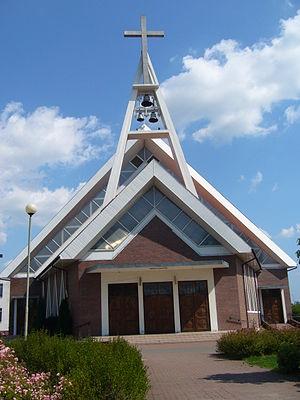
Pruszcz Gdański est une ville industrielle de Poméranie voisine de Gdańsk. Elle fait partie de la banlieue de la Tricité.